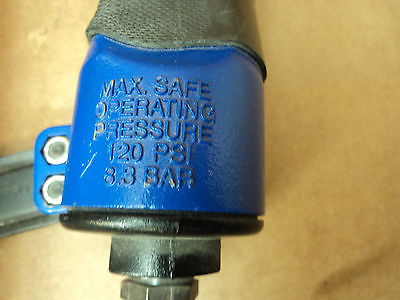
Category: stapler